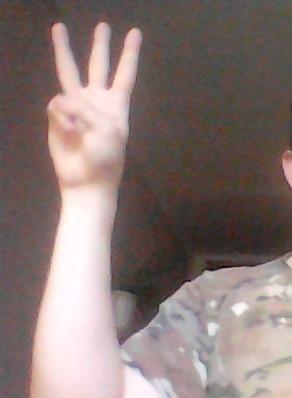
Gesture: three